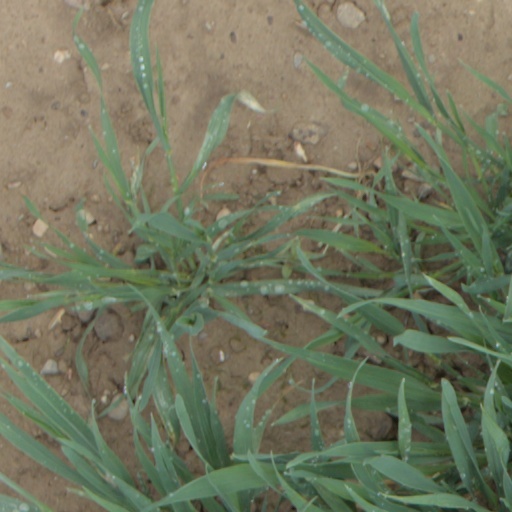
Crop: wheat